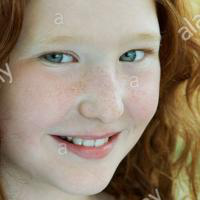
Age group: age 11-20